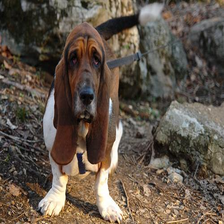
Species: dog
Breed: basset hound